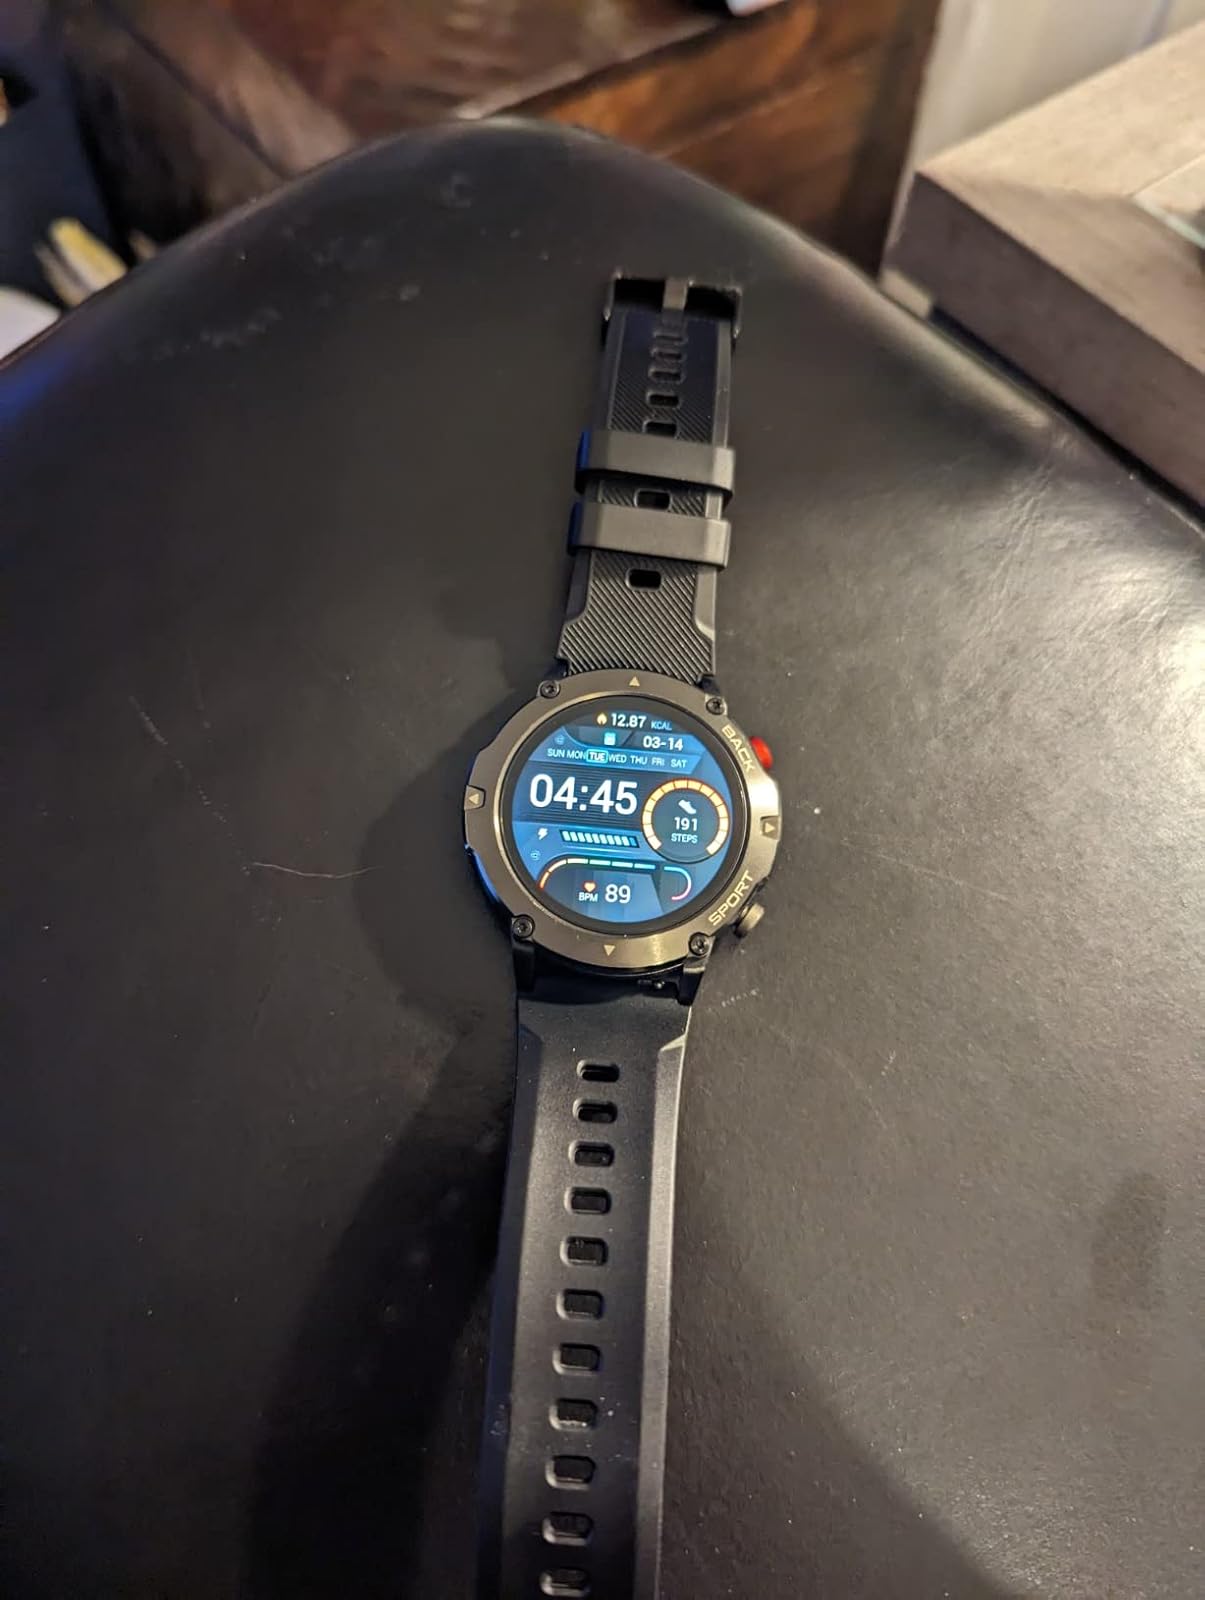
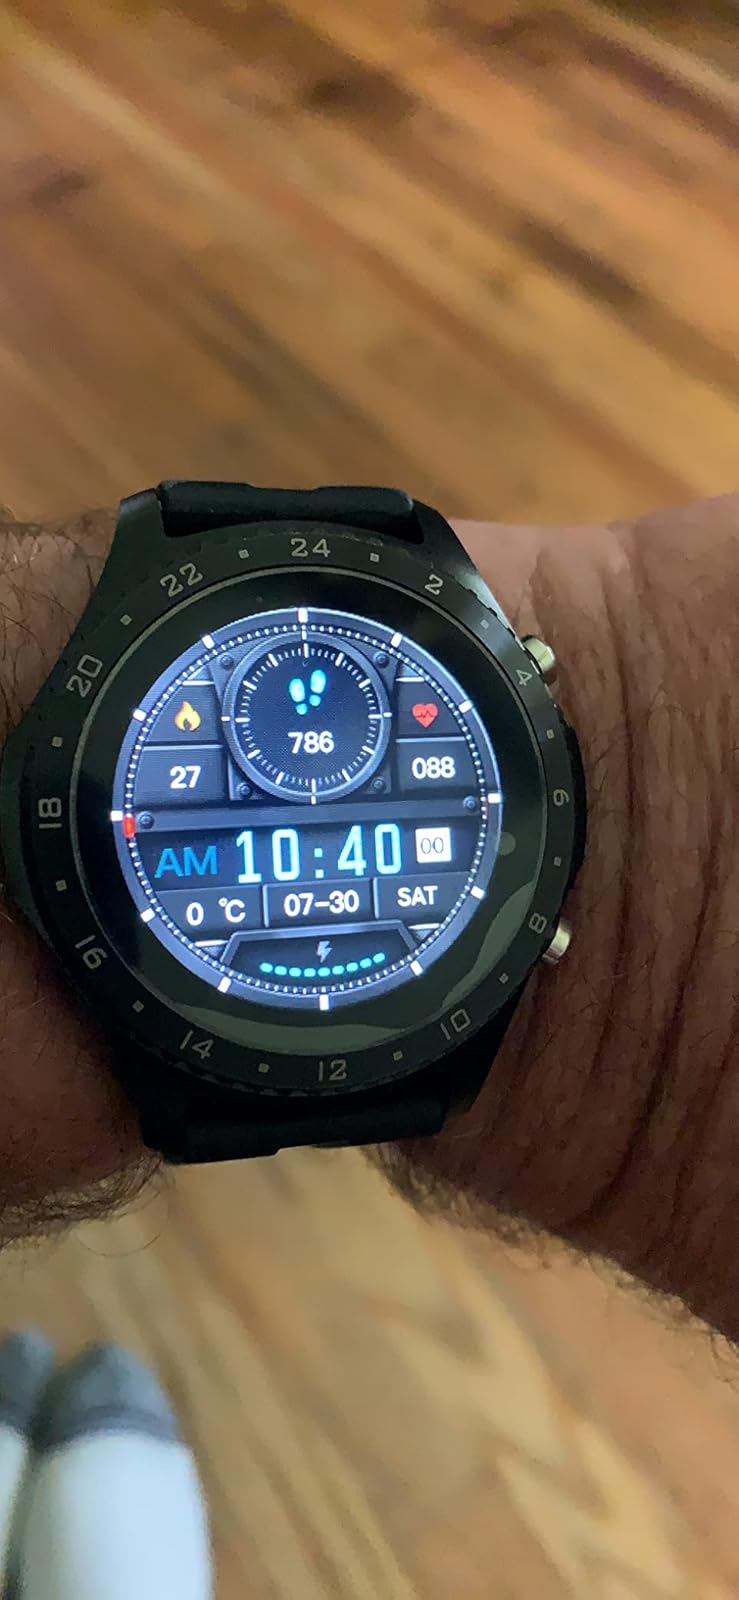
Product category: smartwatch
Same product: no